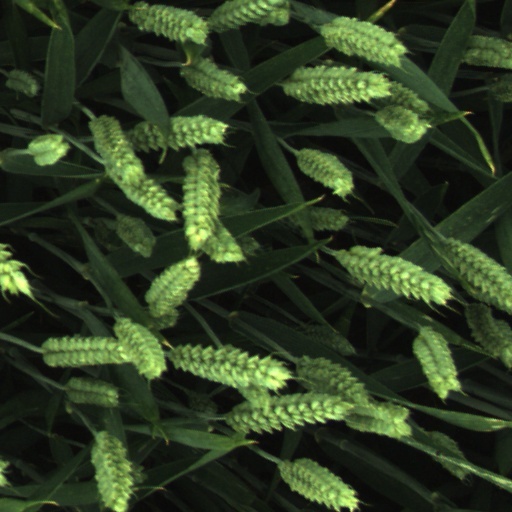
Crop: wheat